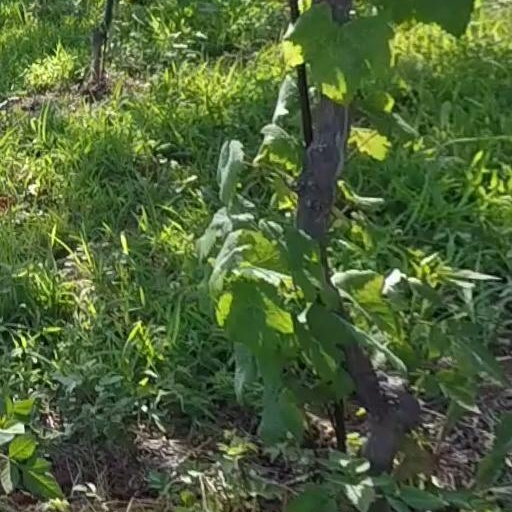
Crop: grape